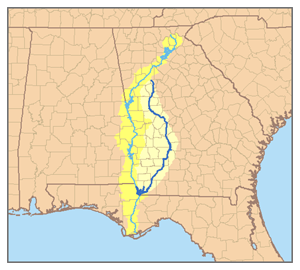
Flint River (Georgia)
Flint River er en flod i delstaten Georgia i USA. Den er 554 kilometer lang og har et afvandingsområde på 21.900 km². Floden har udspring i den sydlige del af Piedmont-regionen, syd for storbyen Atlanta. Den løber mod syd gennem de sydvestlige dele af Georgia og løber sammen med Chattahoochee River i den kunstige sø Lake Seminole, ved grænsen til Florida.